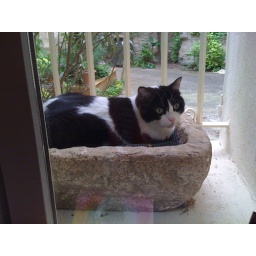
Cat in our window box